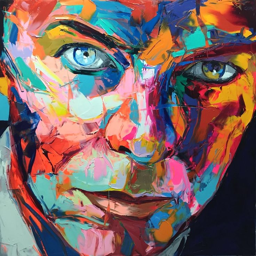
digital art selected for the #